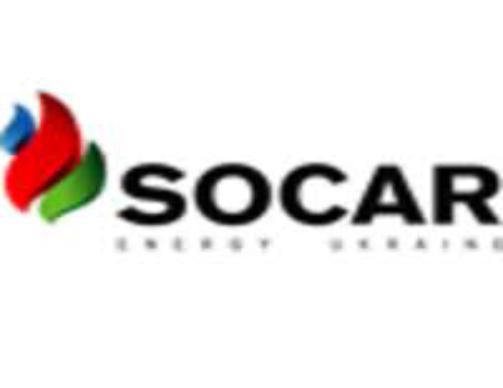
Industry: Others